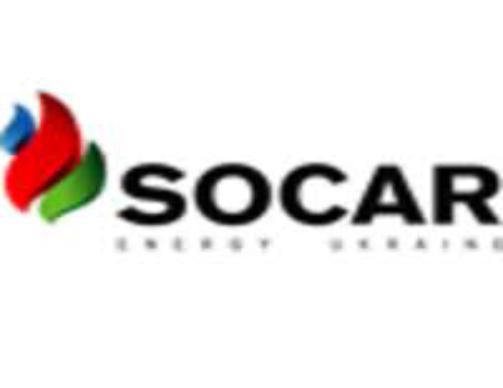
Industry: Others